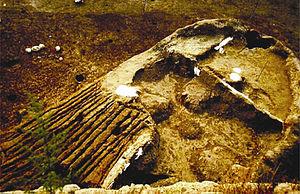
La culture apenninique est une culture archéologique de l'Italie centrale et méridionale de l'Âge du Bronze moyen.
Le site archéologique de la Croce del Papa est celui situé dans un village datant de l'âge du bronze découvert en mai 2001 en Campanie près de Nola en Italie. Le site a été qualifié de « Première Pompéi » par l'archéologue française qui l'a fouillé, Claude Albore Livadie.